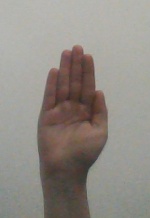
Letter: seen